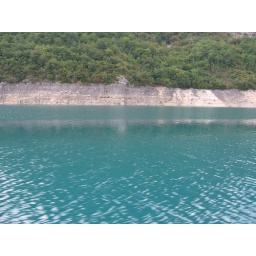
The biggest supply of drinking water on balkan (if I remembered correctly) and the second biggest lake in Montenegro